Baikonur Cosmodrome Site 31

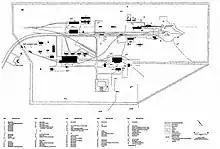
A diagram showing the layout of site 31. Note the big black box on the bottom left is МИК 40 (The hall where the rocket is assembled).

Construction of Site 31/6 at Baikonur began in late 1958 as a second launch complex for the R-7 intercontinental ballistic missile (ICBM) at the cosmodrome. The numbering of the sites reflected Baikonur’s role as a secondary ICBM base, with the primary being the Plesetsk Cosmodrome, which featured four launch complexes. While Site 1/5 was primarily a test facility, Site 31 was designed as an operational "battle station" for the R-7, equipped with specialized infrastructure. This included an assembly building, a processing facility for nuclear warheads, a diesel-powered energy plant, and a nearby residential complex. Drawing on the experience gained during the construction of Site 1, engineers made several design improvements for Site 31. The flame trench was scaled down, and assembly and support facilities were closer to the launch pad to improve efficiency and streamline operations. Construction was completed by the end of 1960, and the first R-7 ICBM successfully launched from Site 31/6 on 27 February 1961.